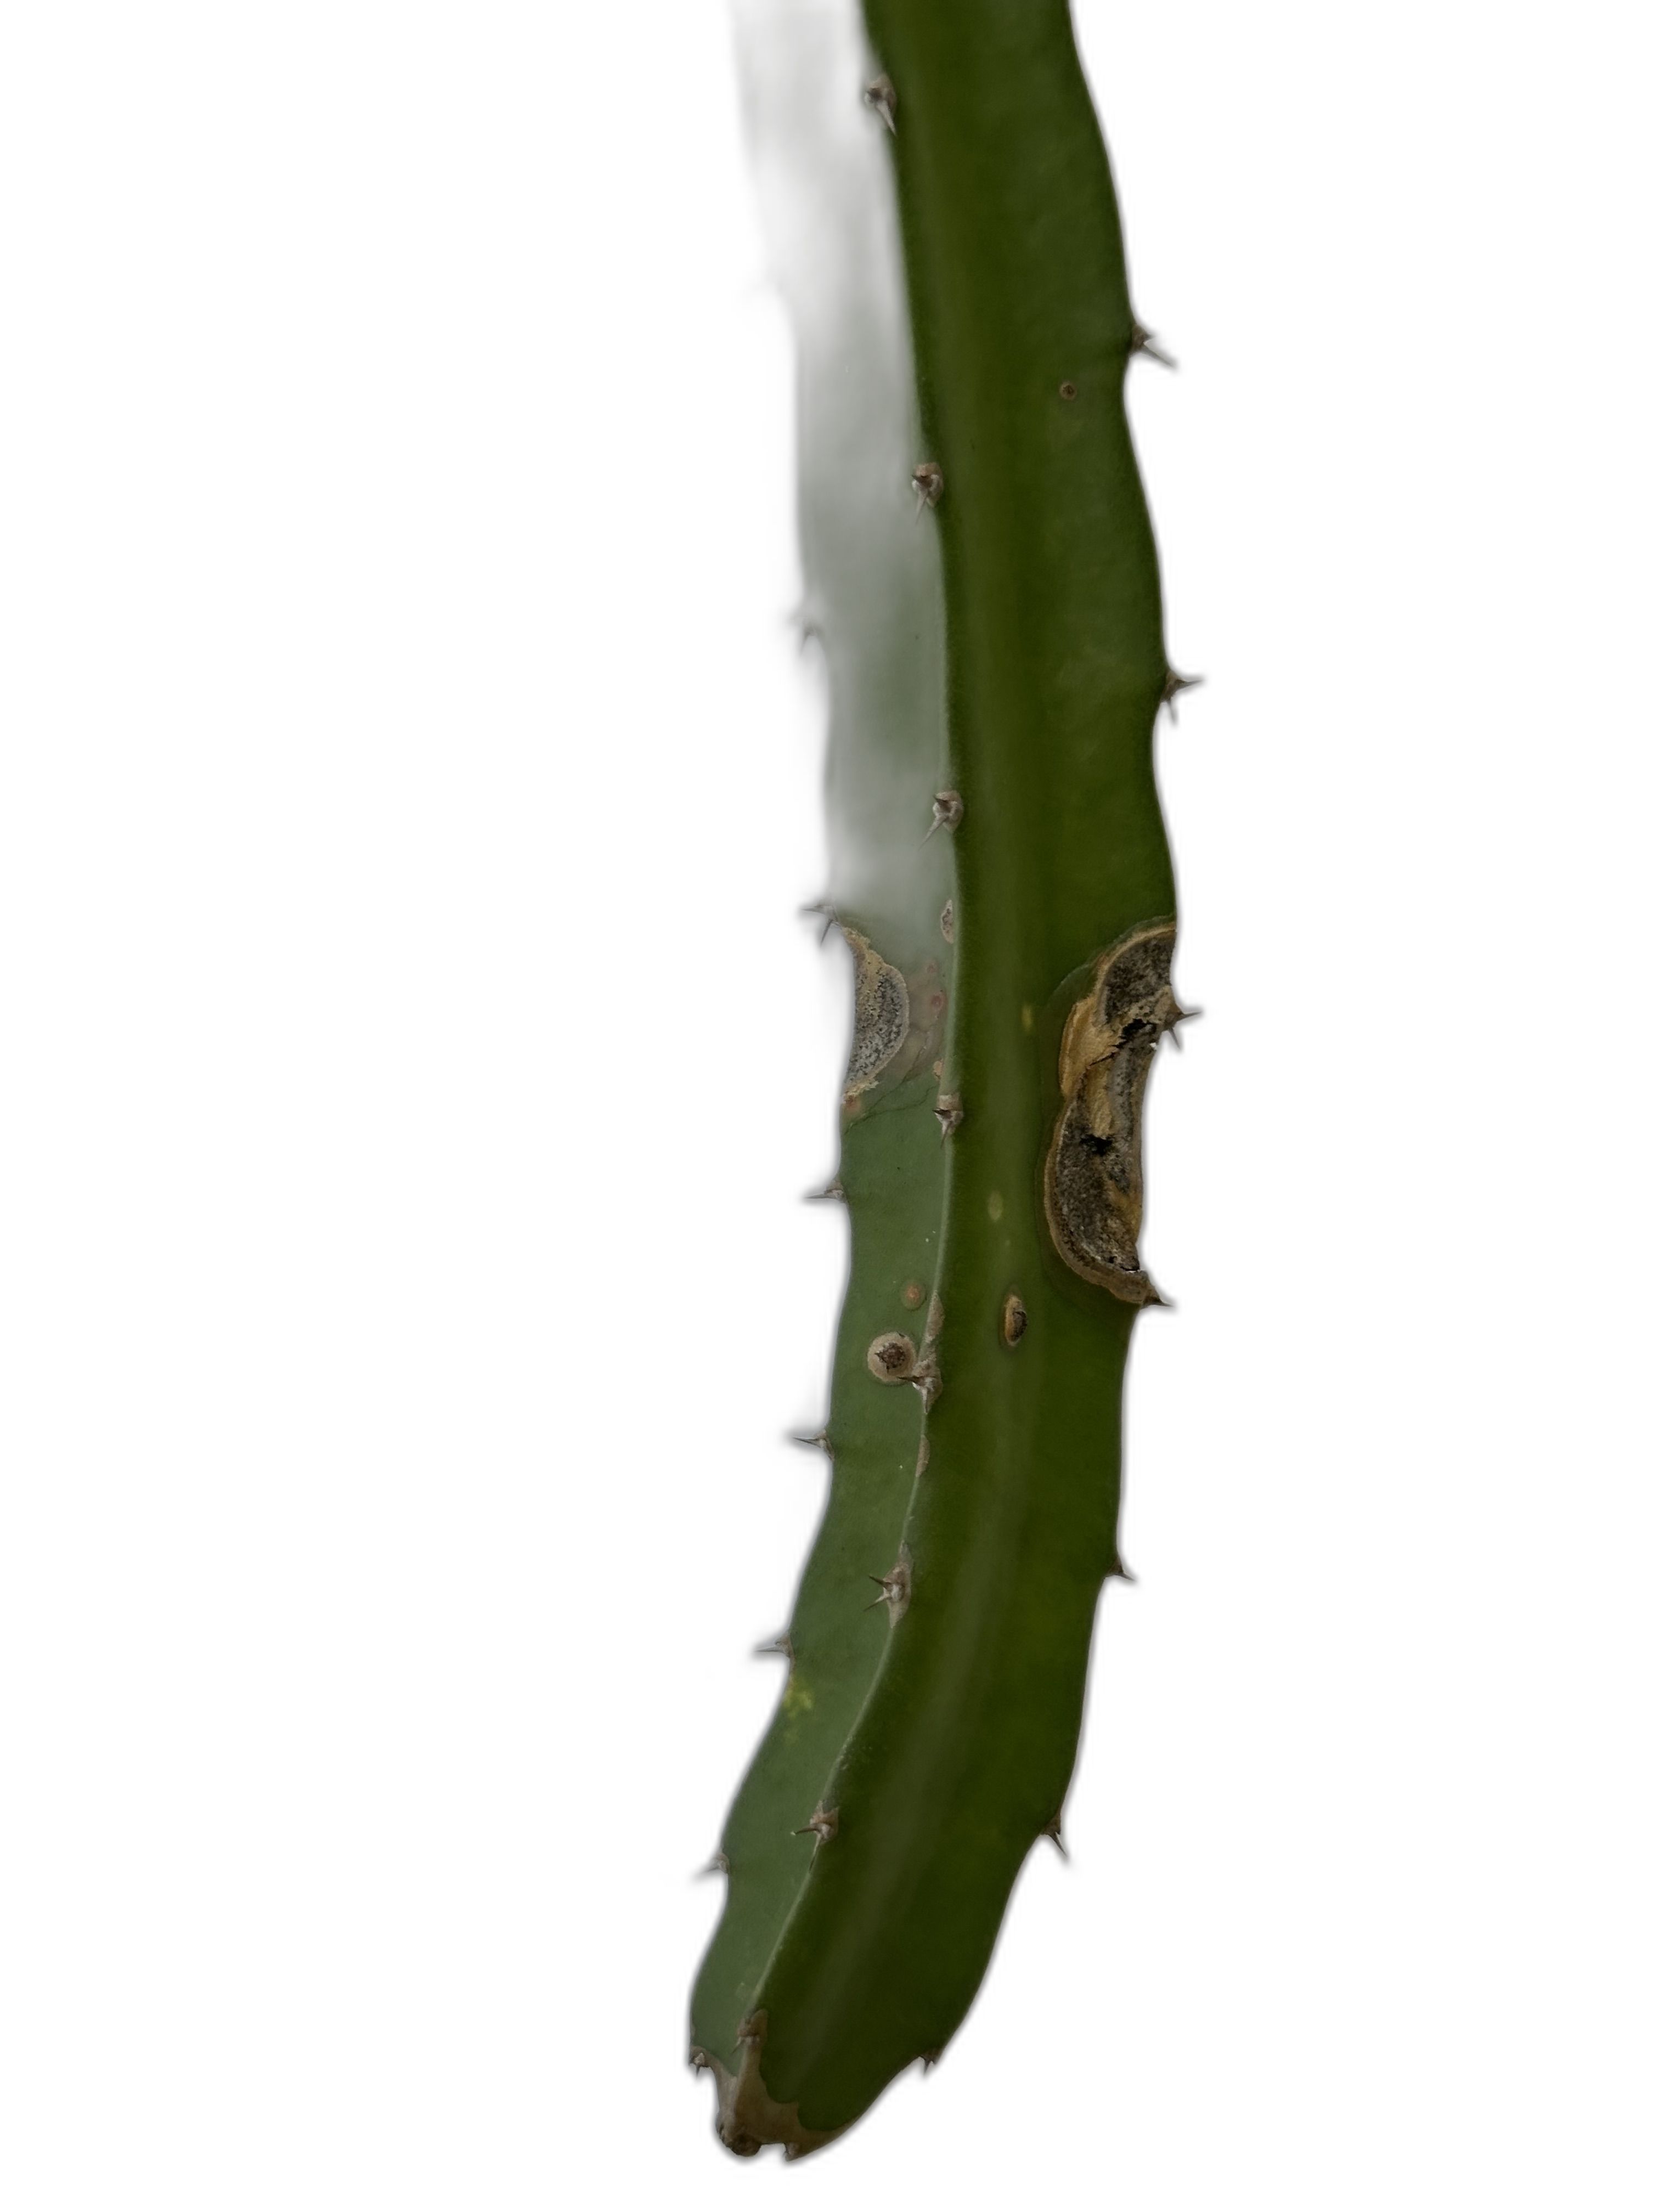
Label: Good leaf